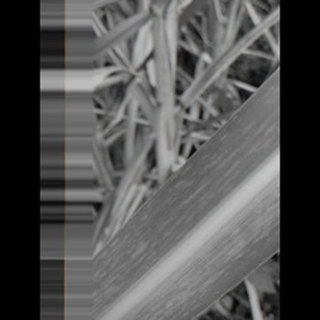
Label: sugarcane_mosaic